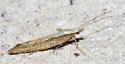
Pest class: diamondback_moth